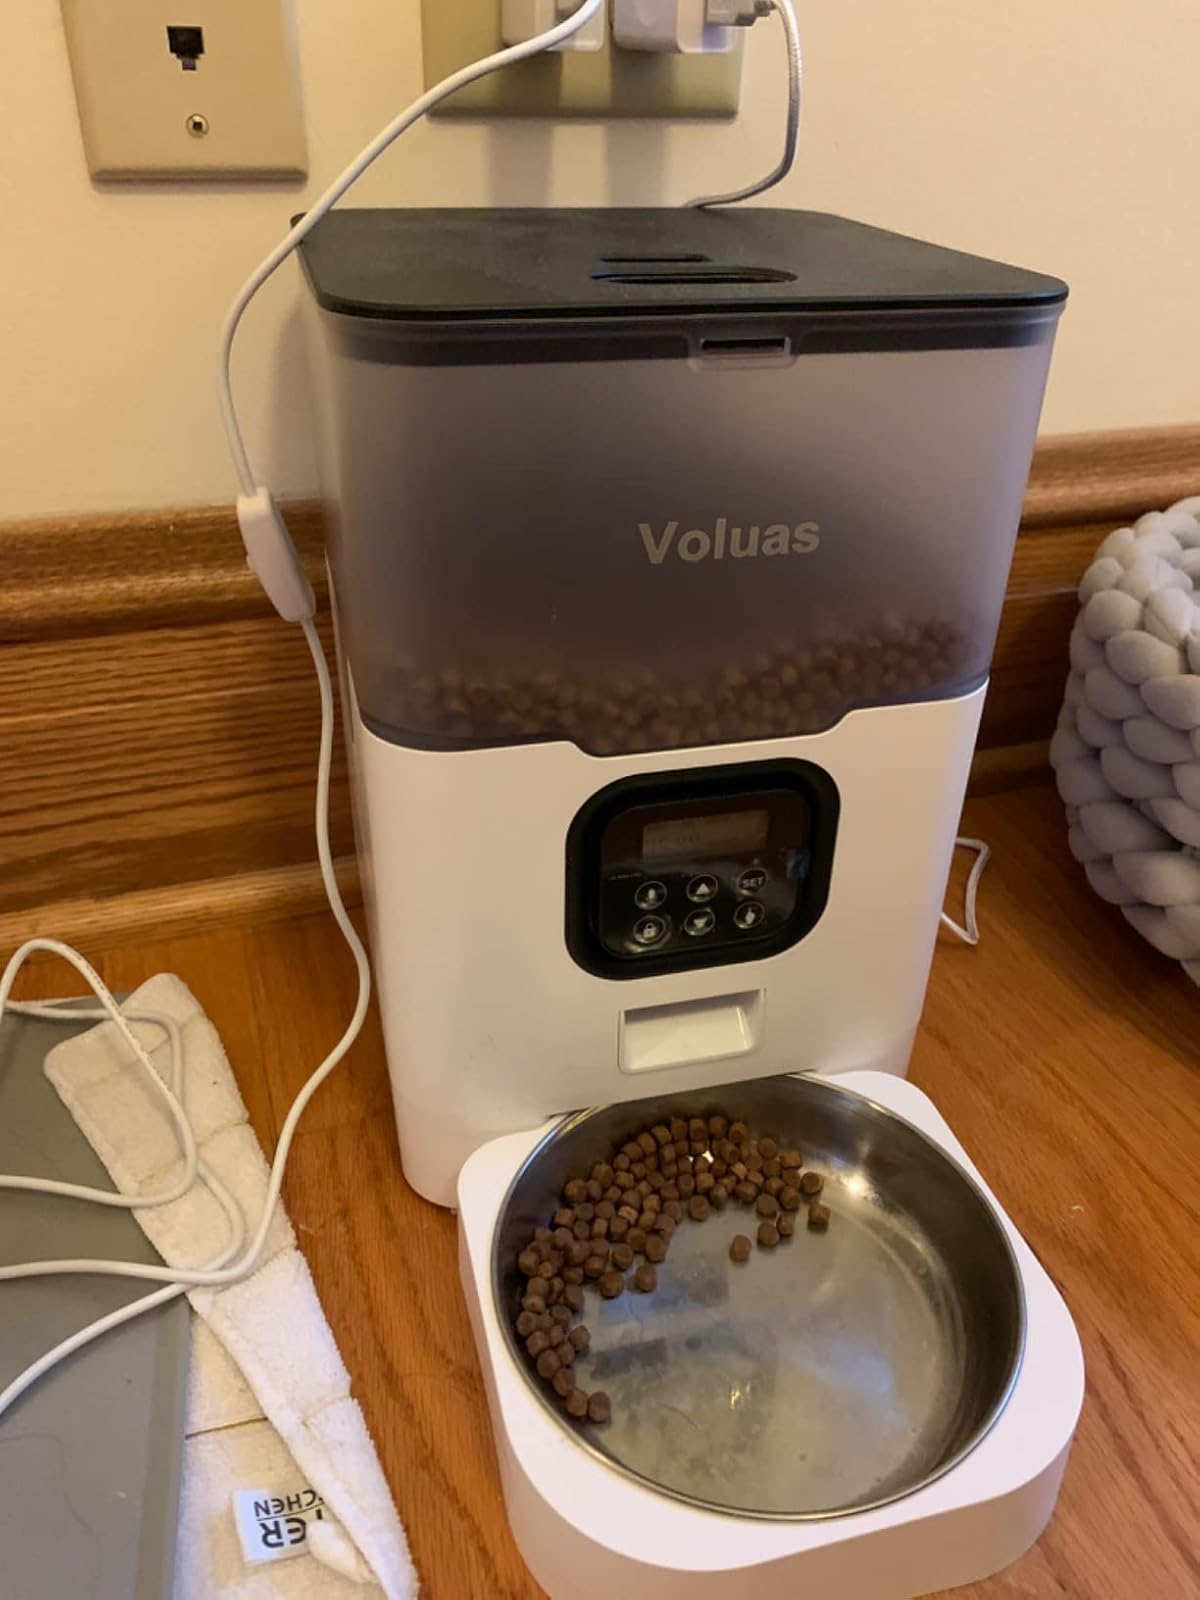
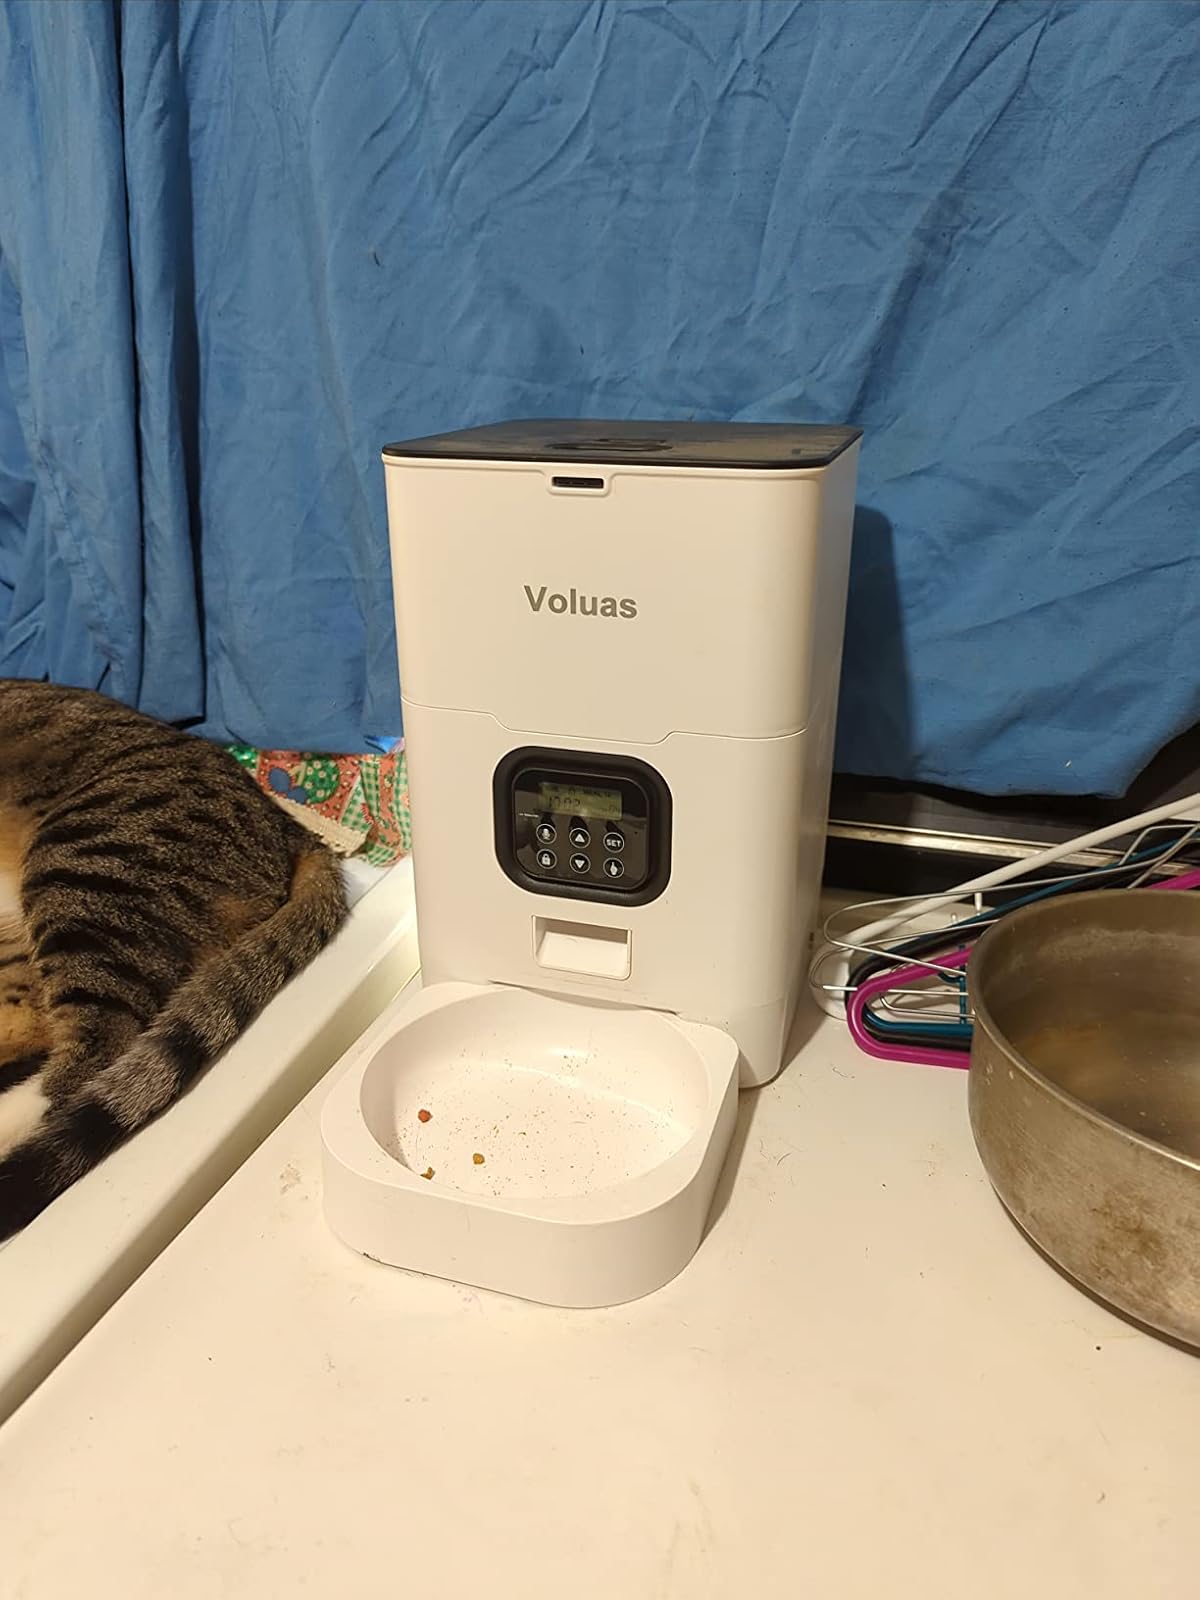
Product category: items_feeder
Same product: no